Banknotes of Northern Ireland

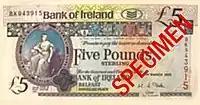
A £5 Sterling note issued by Bank of Ireland in Northern Ireland

Until April 2008, all Bank of Ireland notes featured Queen's University of Belfast on the reverse side. A new series of £5, £10 and £20 notes was issued in May 2008, all featuring an illustration of the Old Bushmills Distillery, and these notes will gradually replace the previous series.